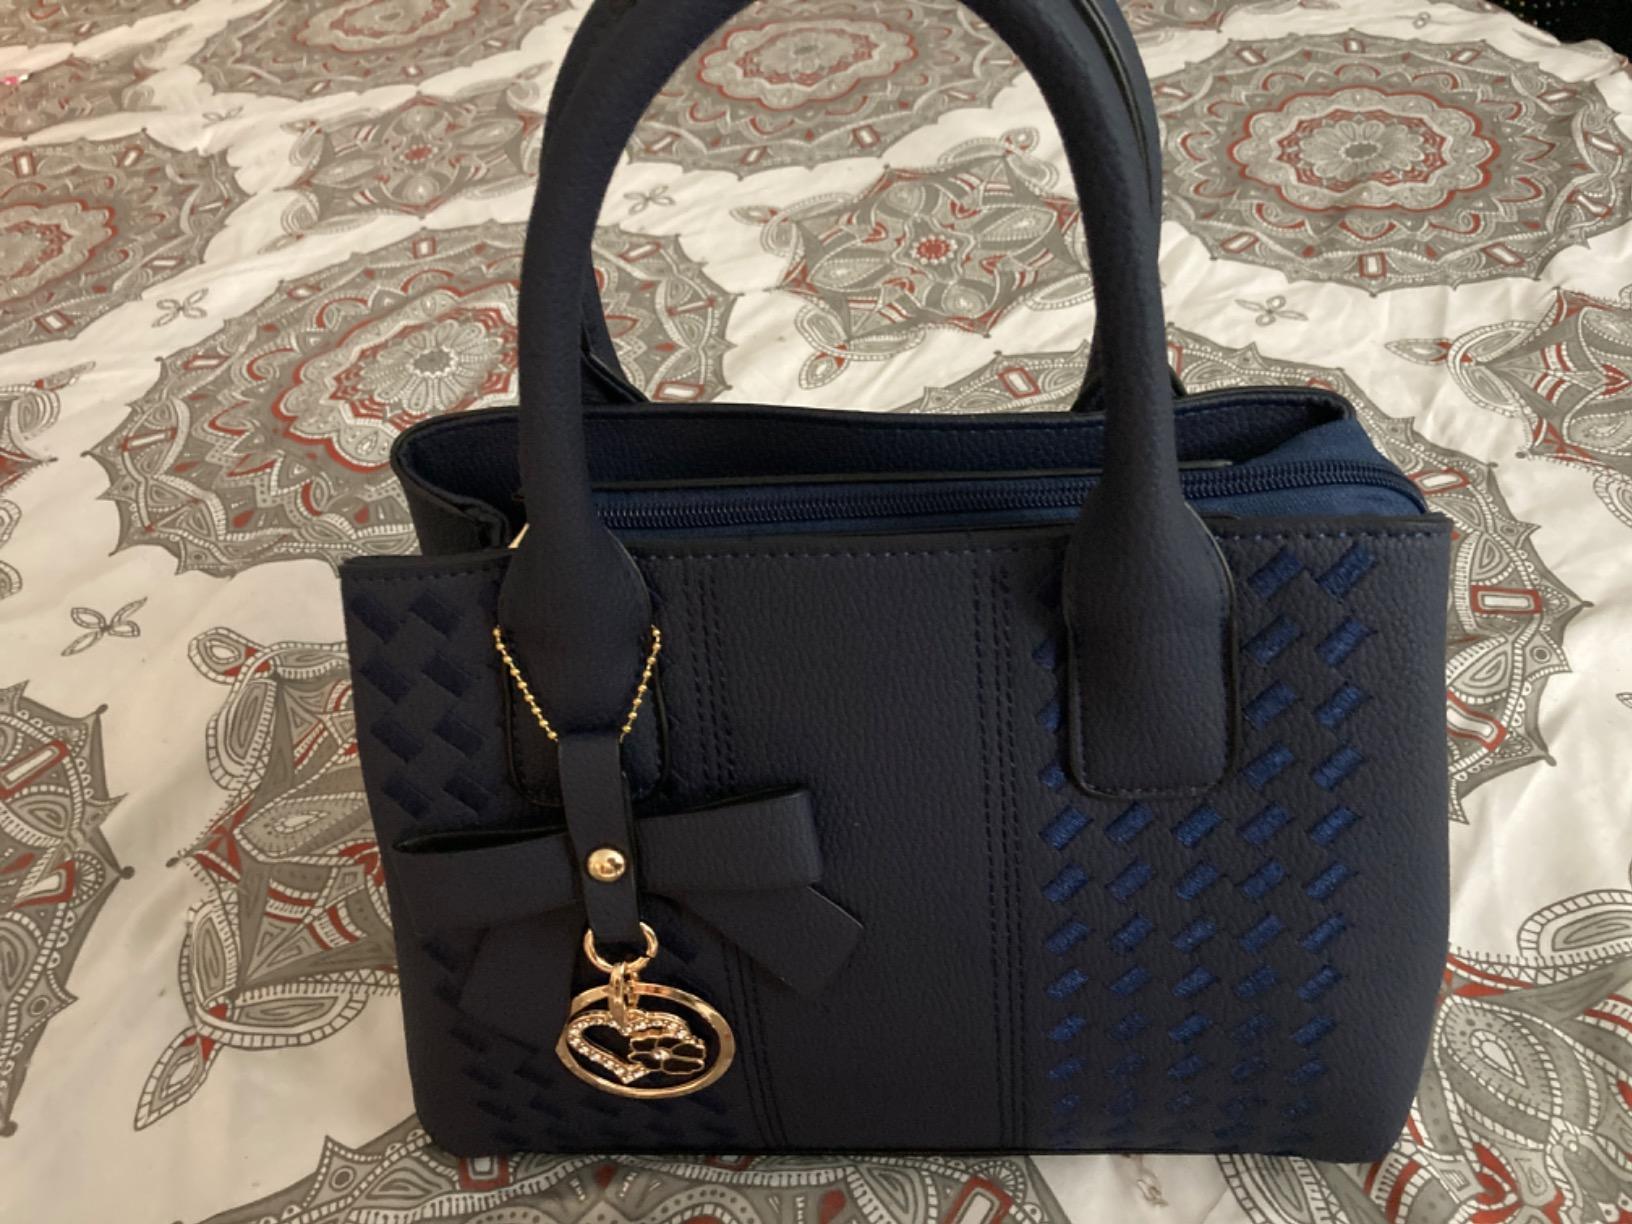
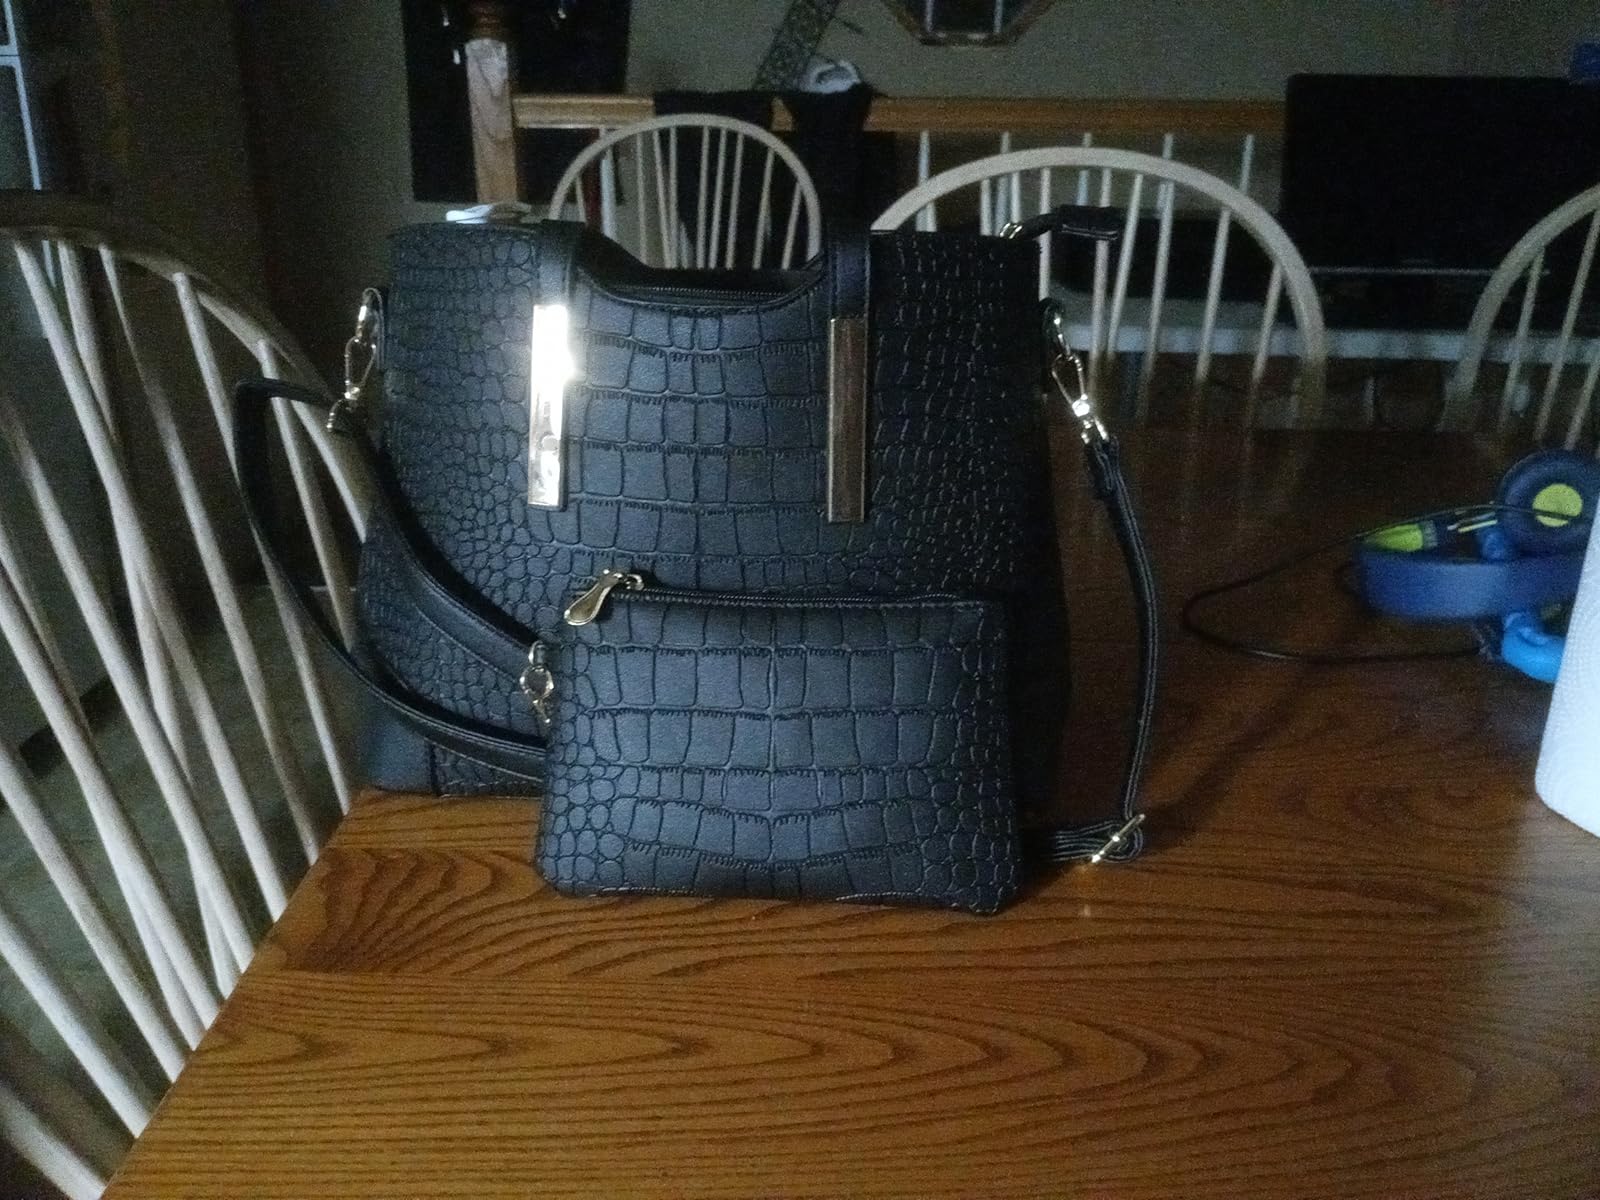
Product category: accessories_handbag
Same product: no